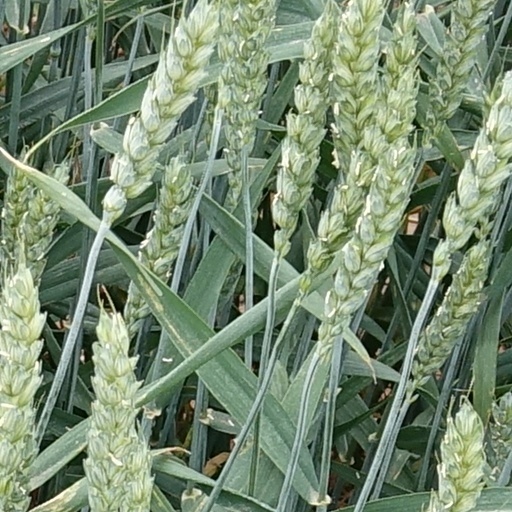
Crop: wheat